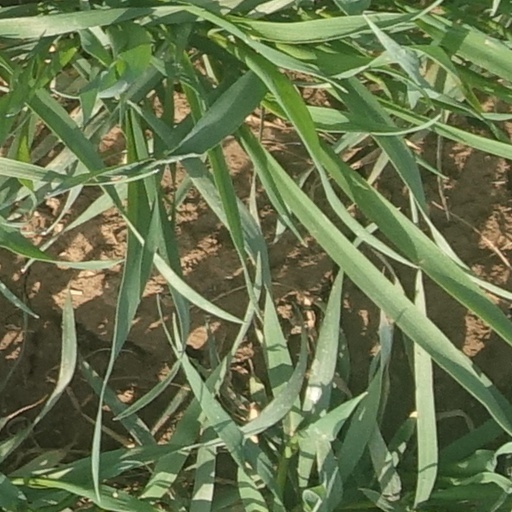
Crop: wheat